Iron Crown

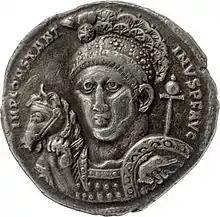
Medallion of Constantine I wearing a gemmed helmet

Scholarly research has long debated the origin of the Iron Crown, in the absence of contemporary sources attesting to its initial production or ceremonial use. Radiocarbon analysis performed in the late 20th century has identified at least two distinct chronological phases in its construction: the oldest components, including organic materials used to set the gemstones, date between the 5th and 6th centuries, while others belong to a period between the late 7th and 10th centuries.